Jon Dough

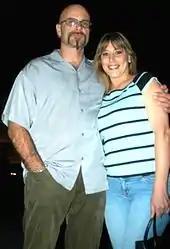
Dough with his second wife, Monique DeMoan

Dough's first marriage was to Deidre Holland, a pornographic actress, whom he later divorced. He married pornographic actress Monique DeMoan, with whom he had a daughter in August 2002.